Nextwave

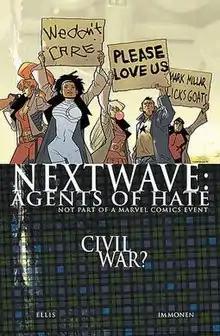
"Nextwave" #11, art by Stuart Immonen. The cover parodies Marvel's "Civil War".

Nextwave is a comedy comic book series by Warren Ellis and Stuart Immonen, published by Marvel Comics between 2006 and 2007. "Nextwave" consistently features extreme violence and comedy, and simultaneously satirizes and celebrates Marvel's superhero comics. The series frequently uses flashback scenes in which existing Marvel characters such as Captain America, Ulysses Bloodstone and the Celestials act grossly out of character for comedic purposes. In an interview, Ellis said: "I took "The Authority" and I stripped out all the plots, logic, character and sanity. It's an absolute distillation of the superhero genre. No plot lines, characters, emotions, nothing whatsoever. It's people posing in the street for no good reason. It is people getting kicked, and then exploding. It is a "pure" comic book, and I will fight anyone who says otherwise. And afterwards, they will explode".